Rama VI Bridge

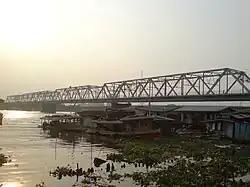
View from east bank

Rama VI Bridge is a railway bridge over the Chao Phraya River in Bangkok, in Thailand, connecting the districts Bang Sue and Bang Phlat.